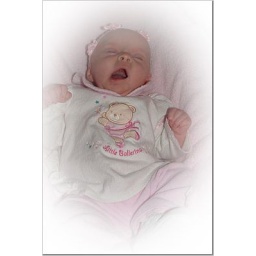
I love yawning babies. This was taken with a blanket in her car seat